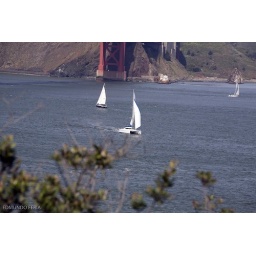
cat under bridge